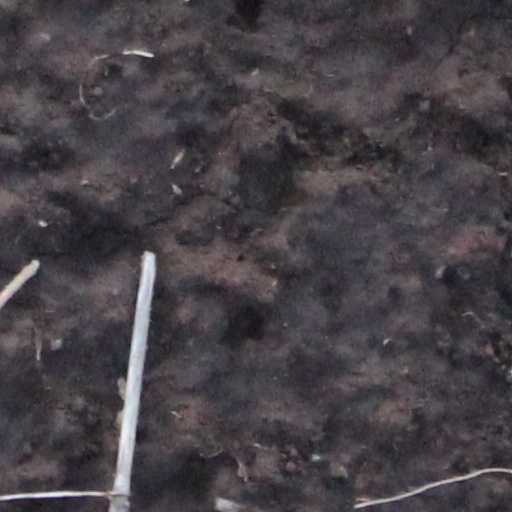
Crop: wheat